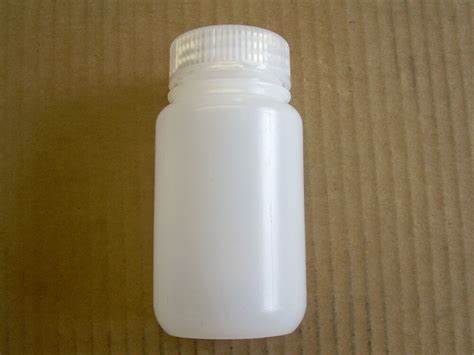
Waste category: plastic